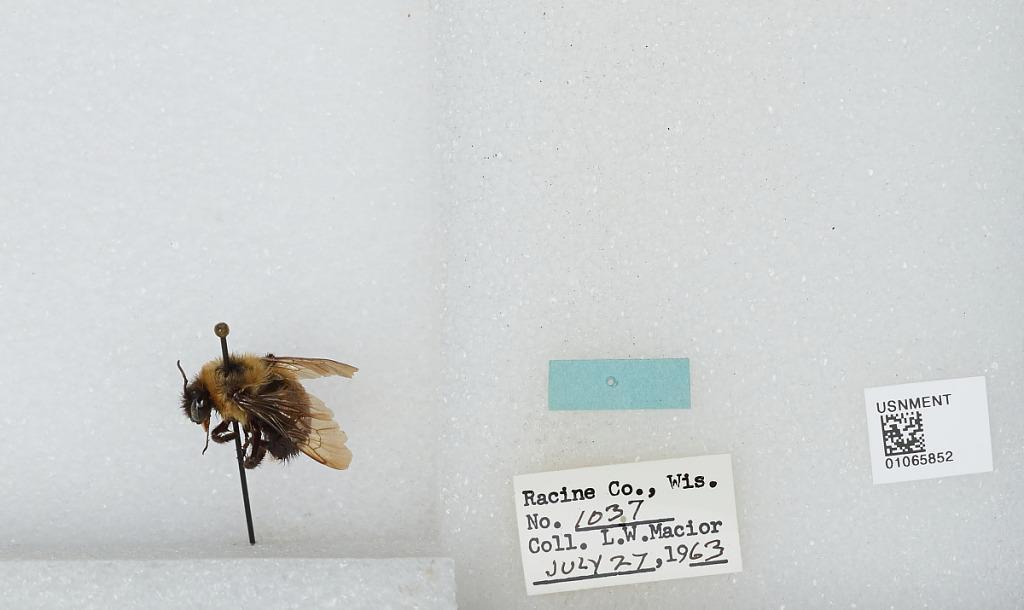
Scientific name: Bombus (Bombus) affinis Cresson
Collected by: L. Macior
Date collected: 1963-7-27
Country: United States
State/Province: Wisconsin
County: Racine
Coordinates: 42.78, -87.76